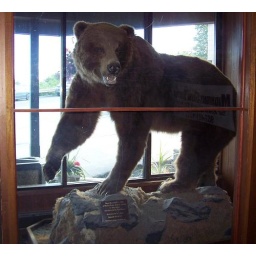
This is the bear in the front window of the hotel.